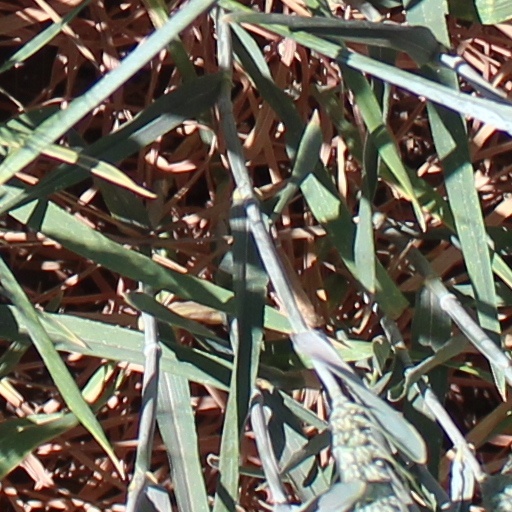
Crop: wheat